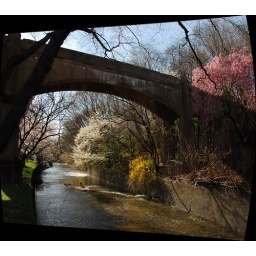
water under the bridge